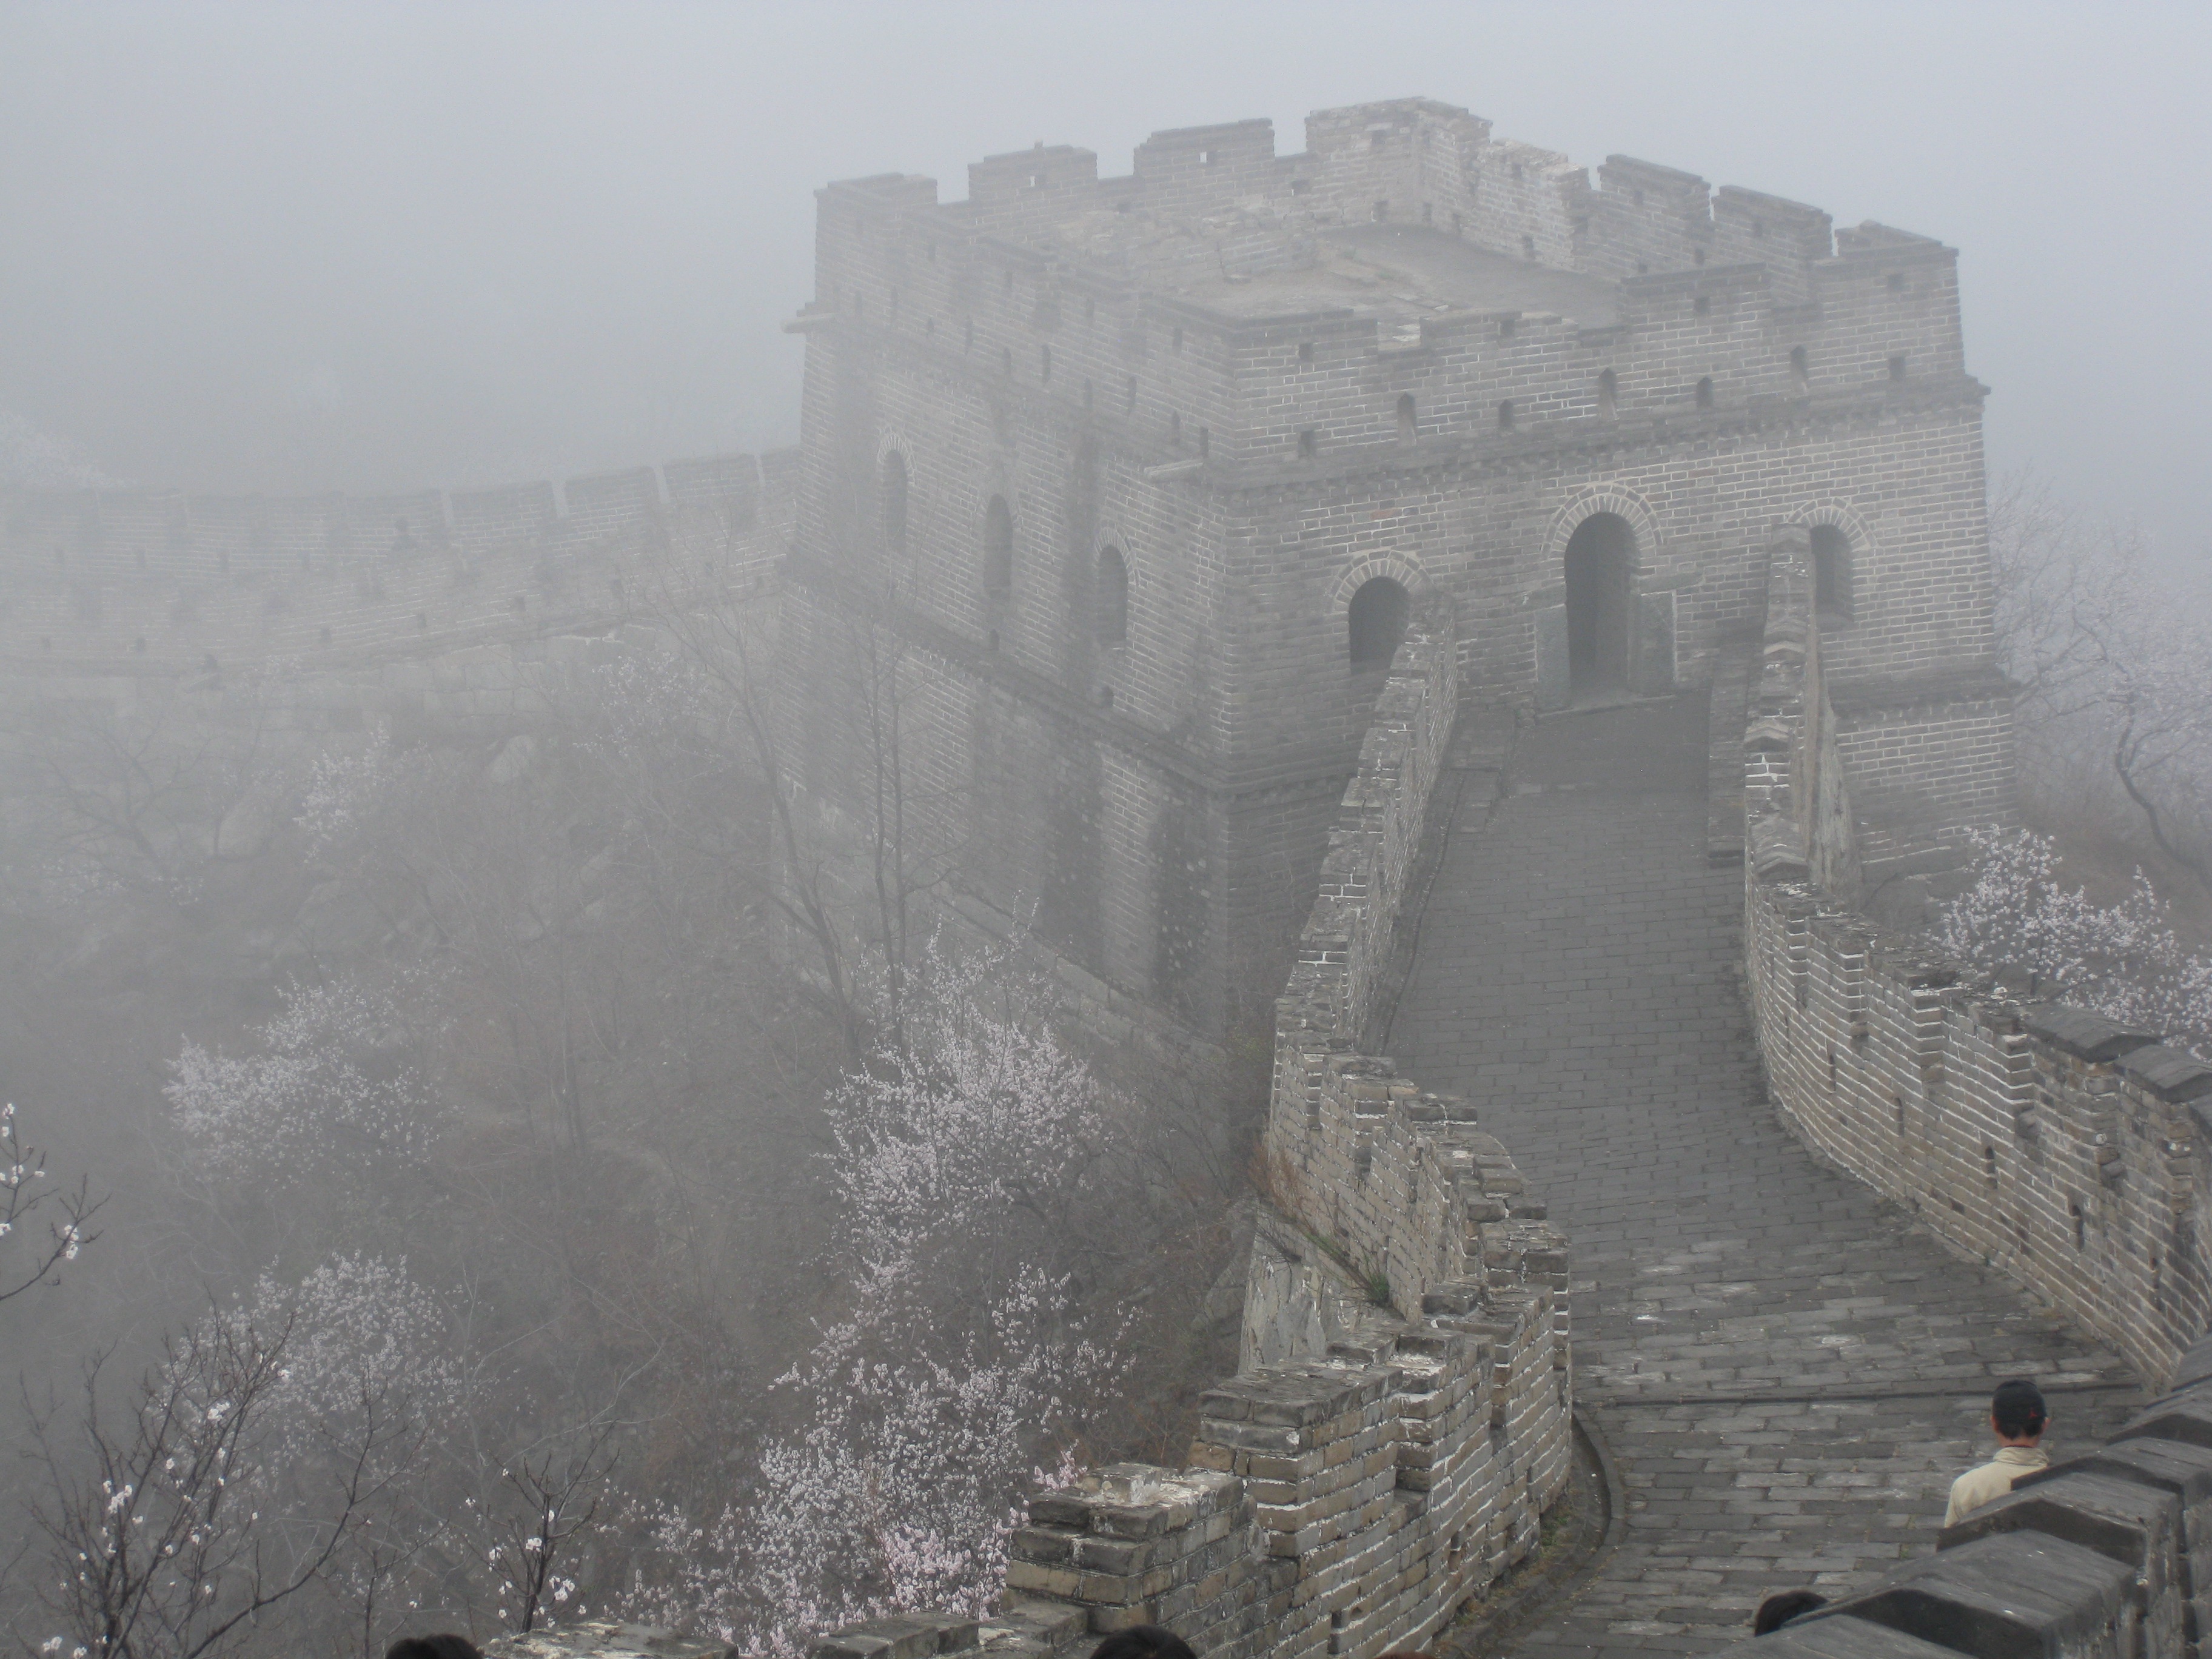
snow, cloud, wall, weather, haze, landmark, fortification, temple, ruins, china, ancient history, atmospheric phenomenon